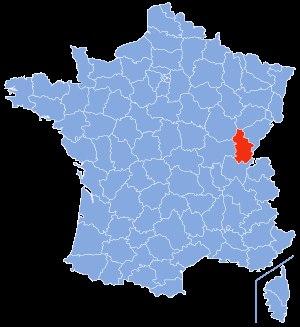
La liste des cavités naturelles les plus longues du Jura recense, sous forme de tableaux, les cavités souterraines naturelles connues dans ce département français, dont le développement est supérieur ou égal à mille mètres.
La liste des cavités naturelles les plus profondes du Jura recense, sous forme de tableaux, les cavités souterraines naturelles connues dans ce département français, dont le dénivelé est supérieur ou égal à cent mètres.